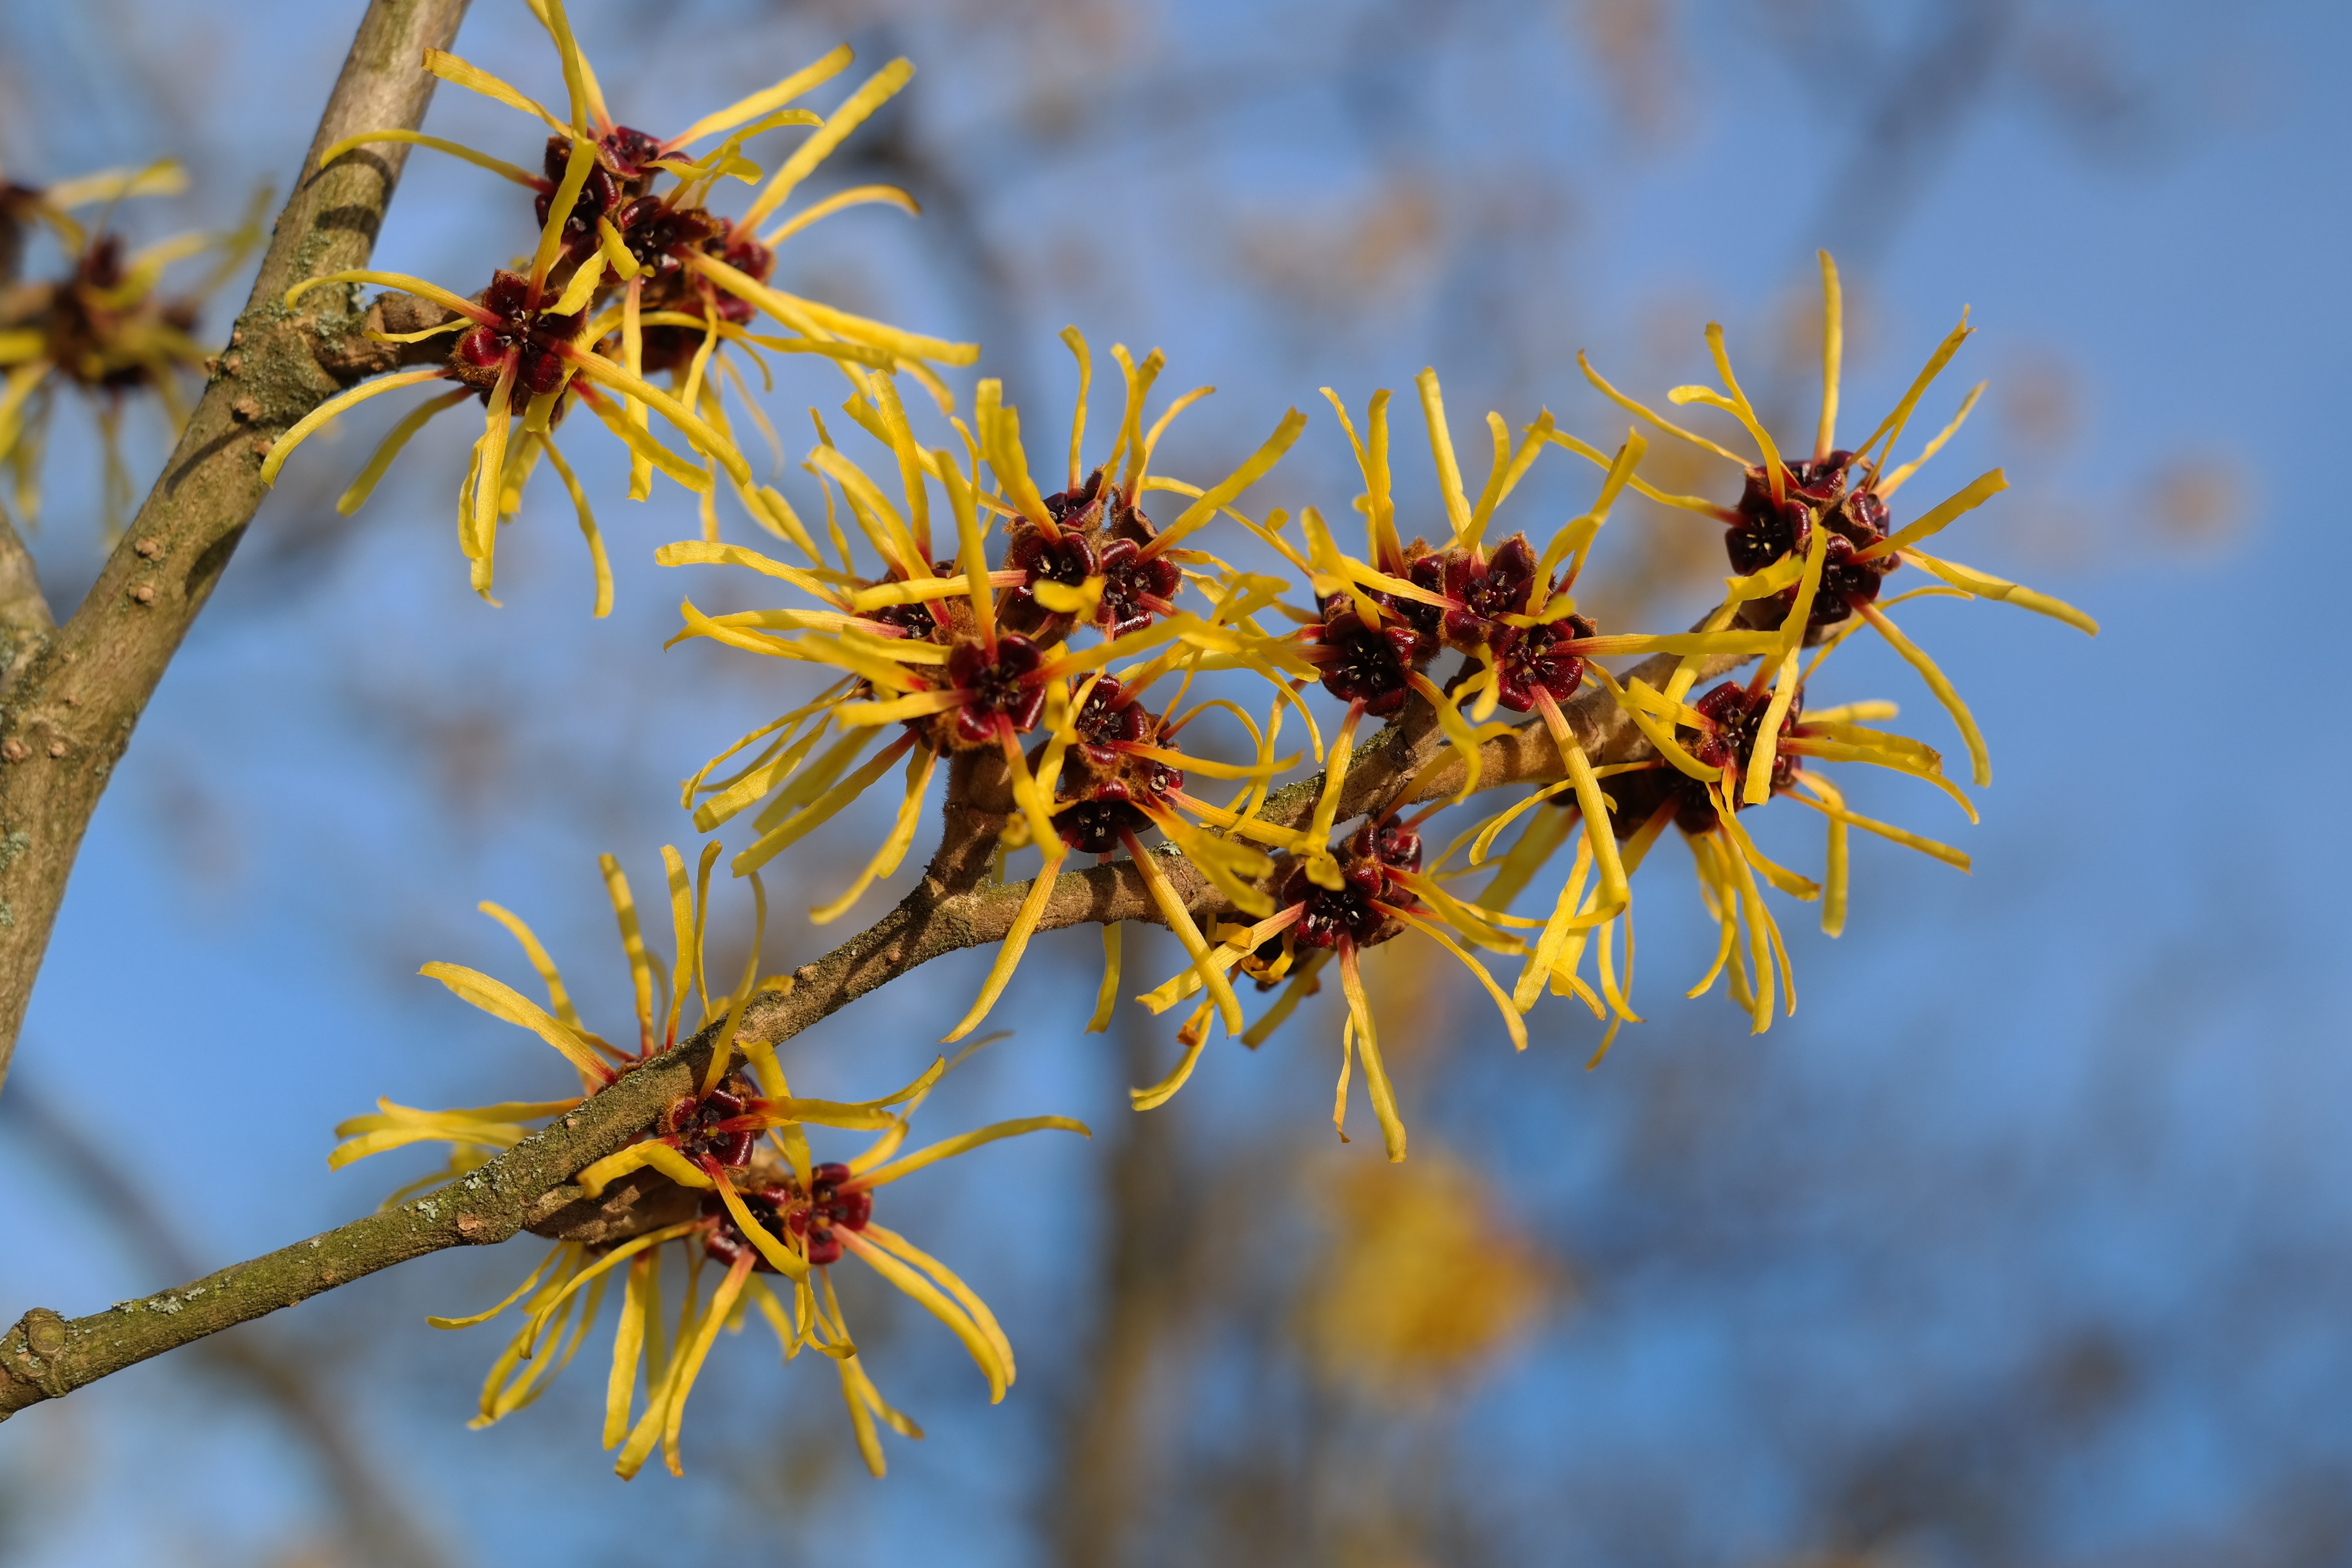
tree, nature, branch, blossom, plant, photography, sunlight, leaf, flower, bush, autumn, botany, yellow, flora, season, fauna, twig, wildflower, flowers, close up, ornamental shrub, larch, macro photography, ornamental plant, flowering plant, inflorescences, witch hazel, hamamelidaceae, witch hazel plant, plant stem, woody plant, land plant, thorns spines and prickles